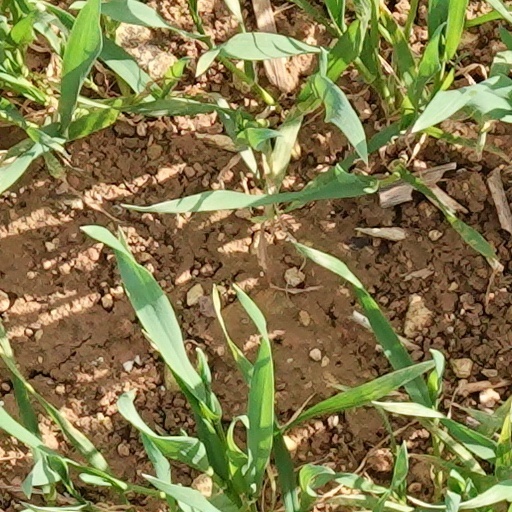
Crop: wheat